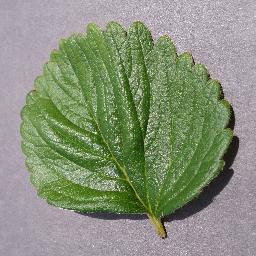
Label: Strawberry___healthy